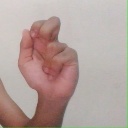
अक्षर: ढ